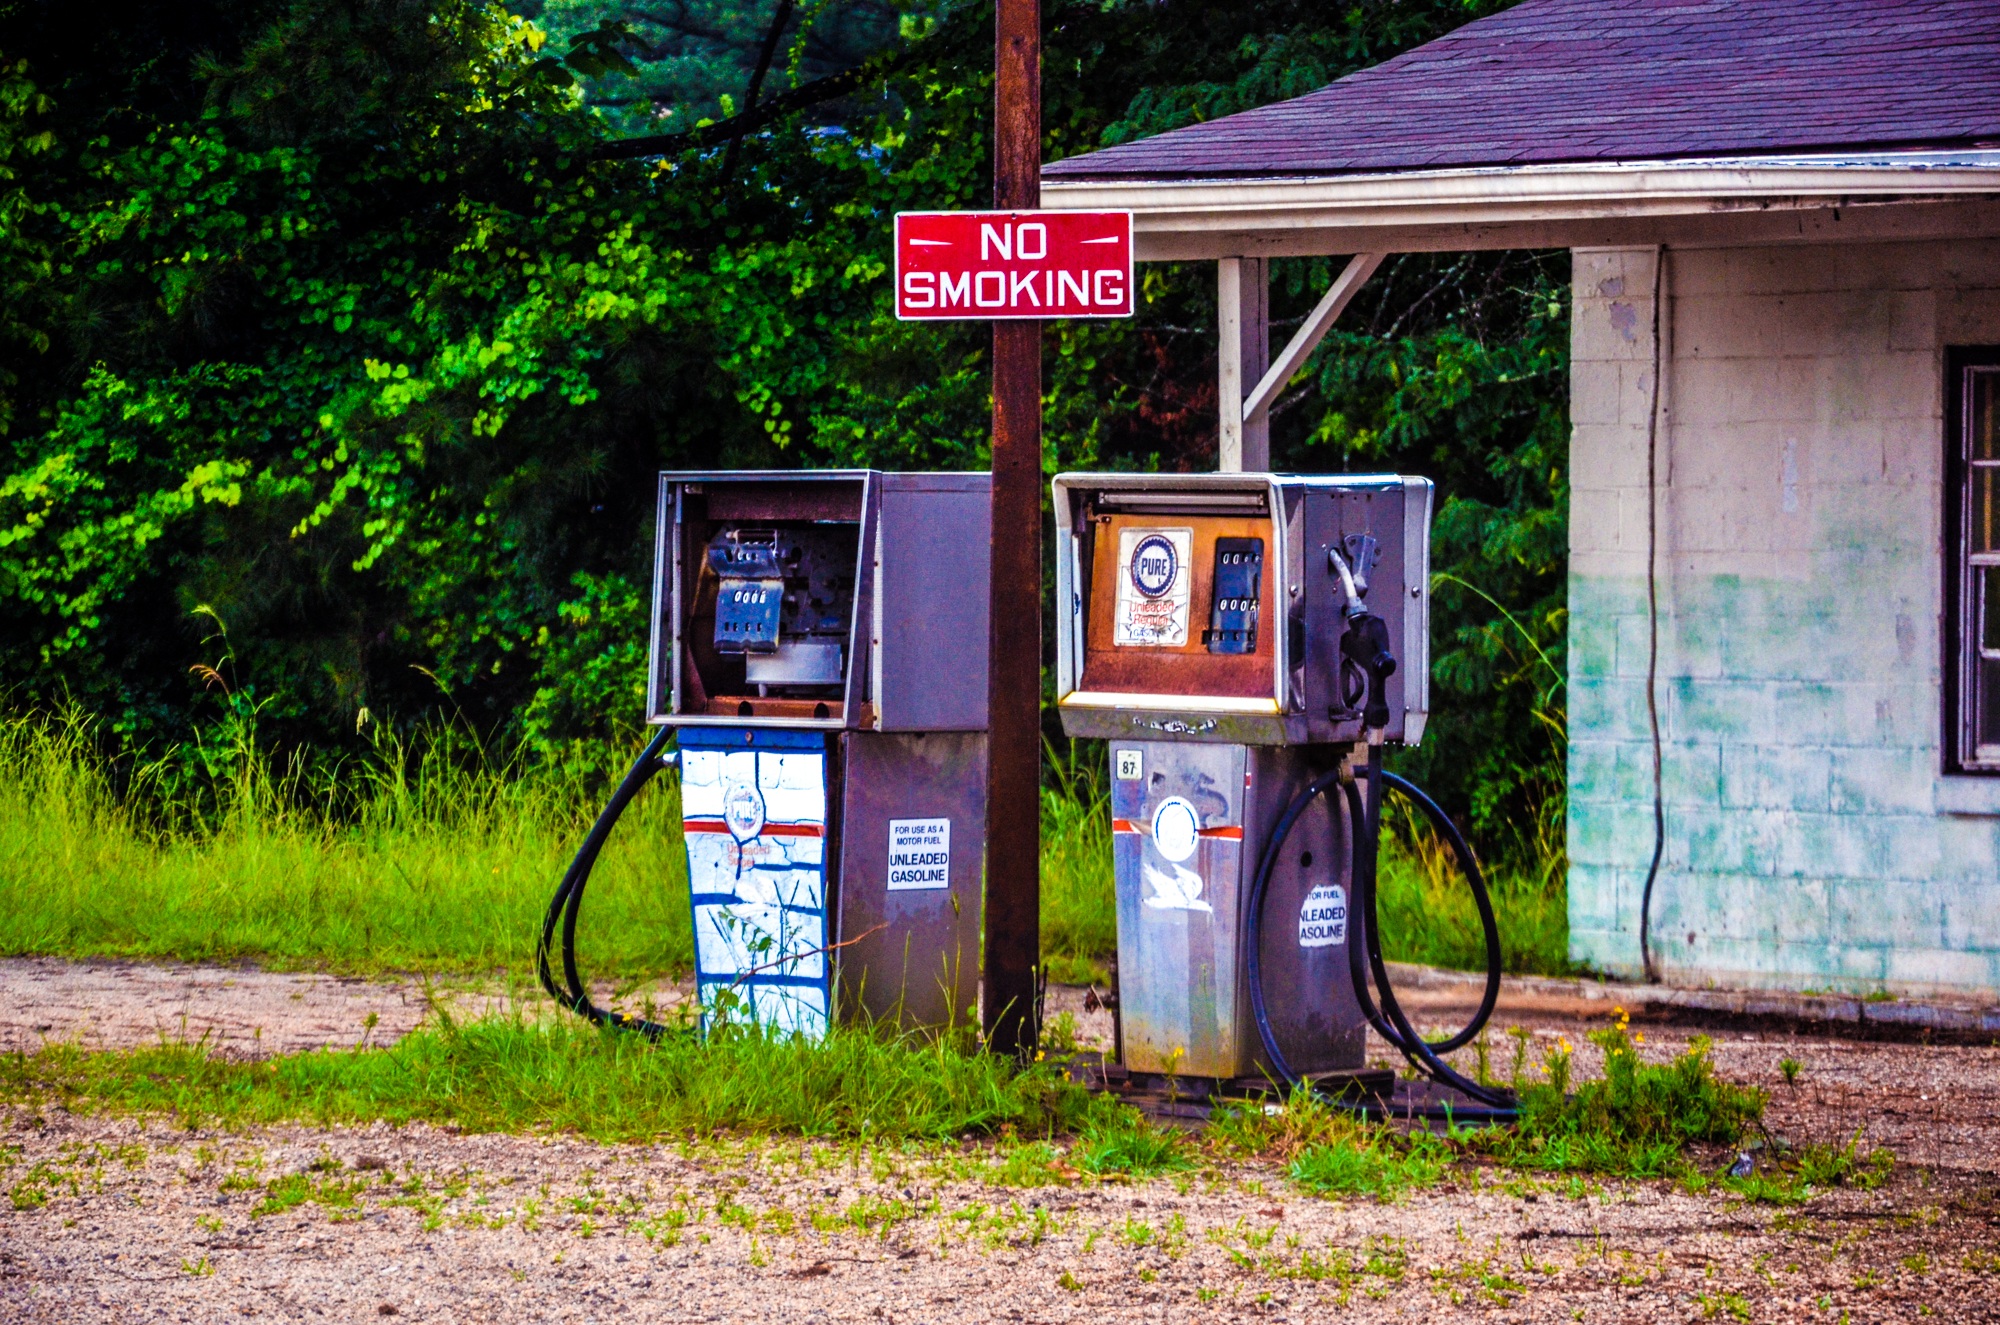
sign, usa, america, abandoned, gas pump, leave, rural area, petrol stations, southern states, outdoor structure